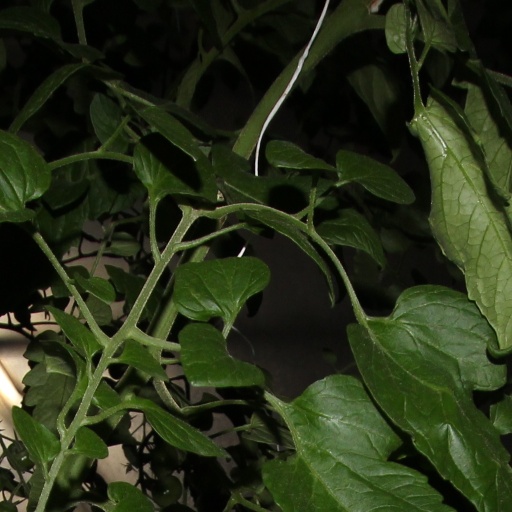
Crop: tomato